Alabama State Route 35

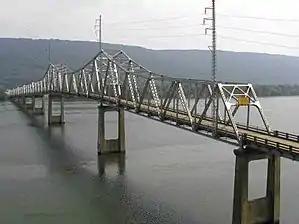
Comer Bridge (1930) carrying the southbound lanes of SR 35 over the Tennessee River at Scottsboro

From Fort Payne, SR 35 is routed along a four-lane divided highway as it heads towards Rainsville. The highway is a four-lane highway from its intersection with US 11 in Fort Payne to its intersection with US 72 in Scottsboro, except for a brief stretch from near its intersection with SR 71 in Section, to the foot of Sand Mountain and the east bank of the Tennessee River, where it intersects SR 40. The Alabama Department of Transportation plans to eventually four-lane this remaining section of the Fort Payne–Scottsboro route. The highway crosses the Tennessee River over the Comer Bridge (southbound) and the Bob Jones Bridge (northbound). A new bridge is under construction to replace the Comer Bridge, and was expected to open in 2012, but finally opened May 2016. In the early 1990s, a section of the highway was rerouted from a dogleg extending from Fort Payne through Pine Ridge to Rainsville along the natural slope of Sand Mountain, to the current four-lane route. The current route reaches the brow of Sand Mountain along a ramp through a manmade gap in the side of the mountain.